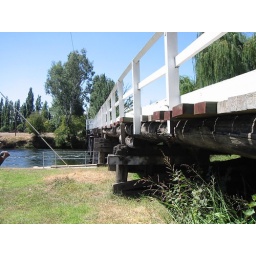
Old road bridge over the Tumut river at Tumut